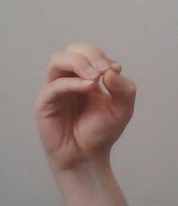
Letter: ha